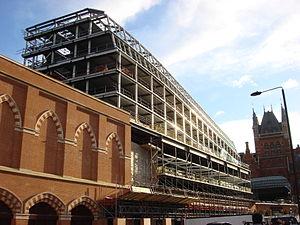
La gare de Saint-Pancras, du nom du quartier de Saint-Pancras dans lequel elle est implantée, est une gare terminus ferroviaire de Londres, située entre le nouveau bâtiment de la British Library à l'ouest et la gare de King's Cross à l'est.